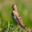
Label: bird